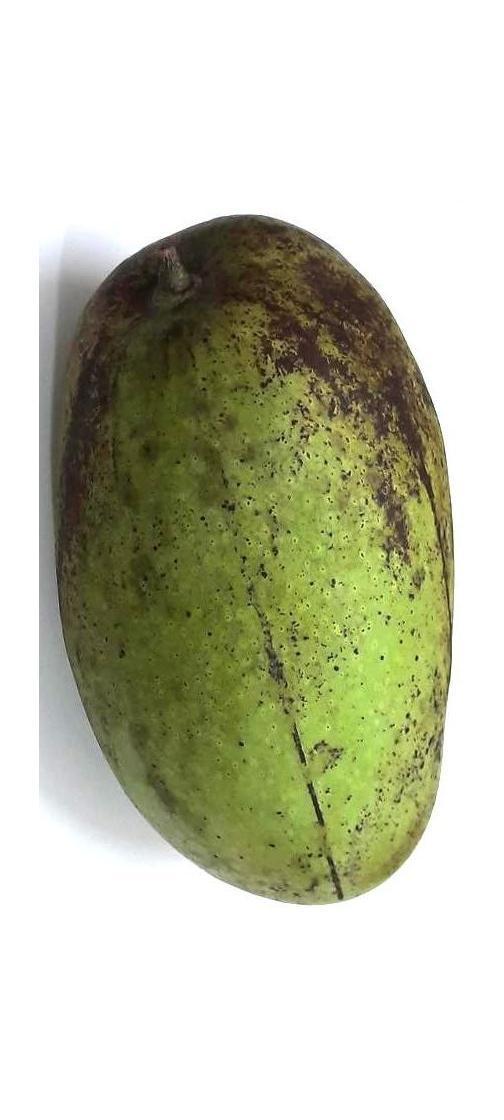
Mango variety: Fazli Shurmai